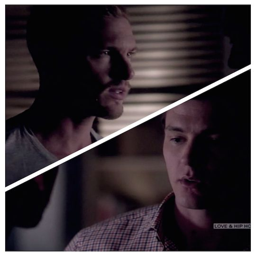
the look on both their faces